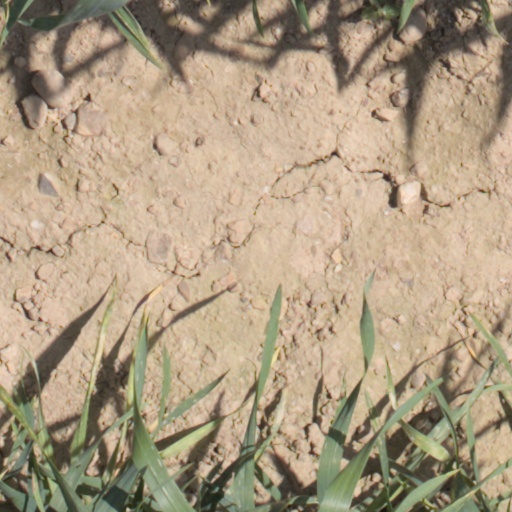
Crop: wheat